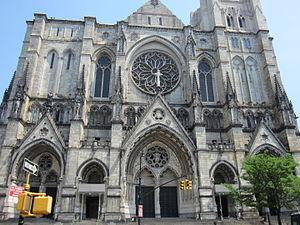
La ville de New York compte plusieurs constructions caractéristiques de l'architecture néo-gothique. Ces bâtiments conçus essentiellement au XIXᵉ siècle, notamment dans les années 1830 et 1840, s'inspirent des codes architecturaux en vigueur au Moyen Âge.
La cathédrale Saint-Jean le Théologien de New York est une cathédrale de New York, siège du diocèse de New York au sein de l'Église épiscopalienne des États-Unis. Elle est située au 1047 Amsterdam Avenue dans le quartier de Morningside Heights de l'arrondissement de Manhattan.